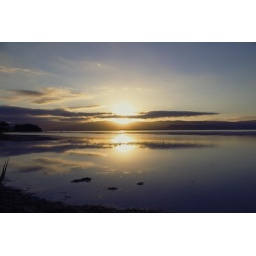
Dropped by the lake on the way home this arvo...